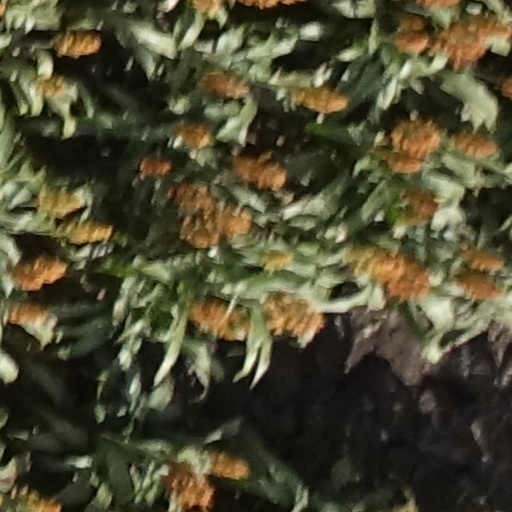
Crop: sorghum